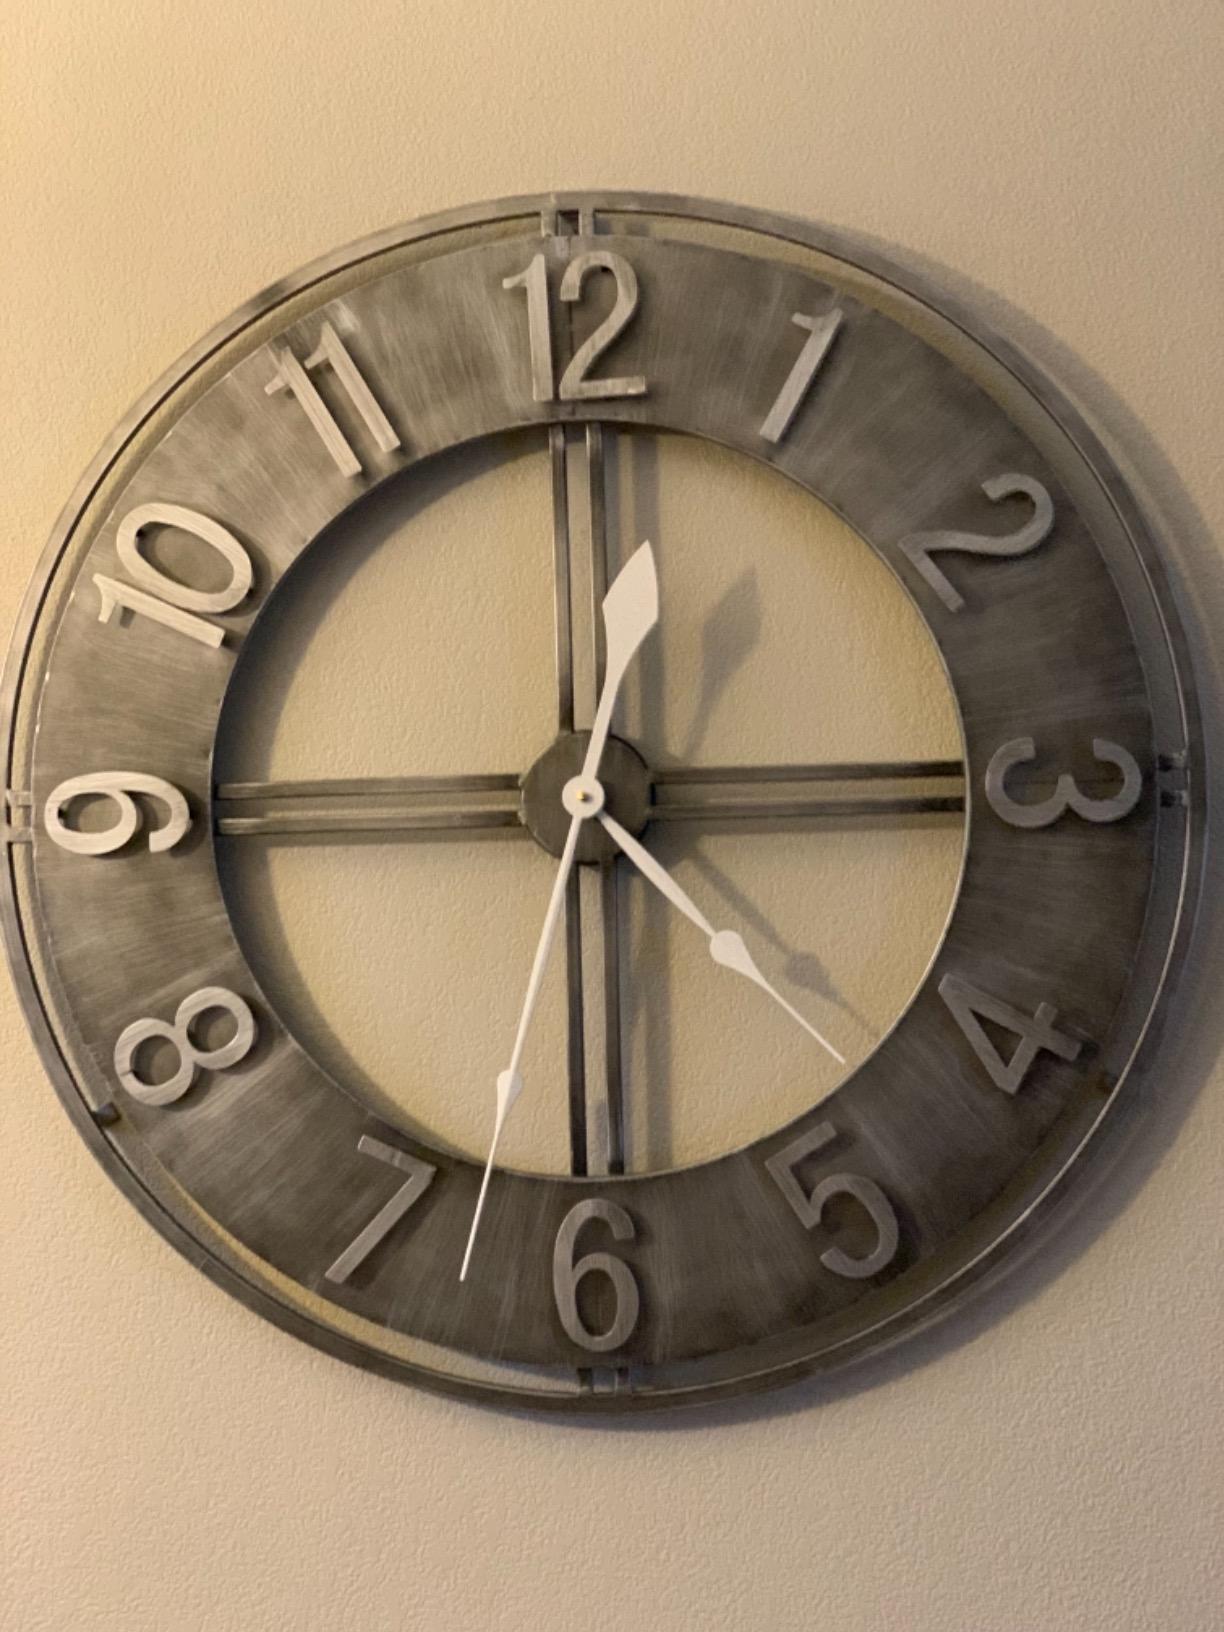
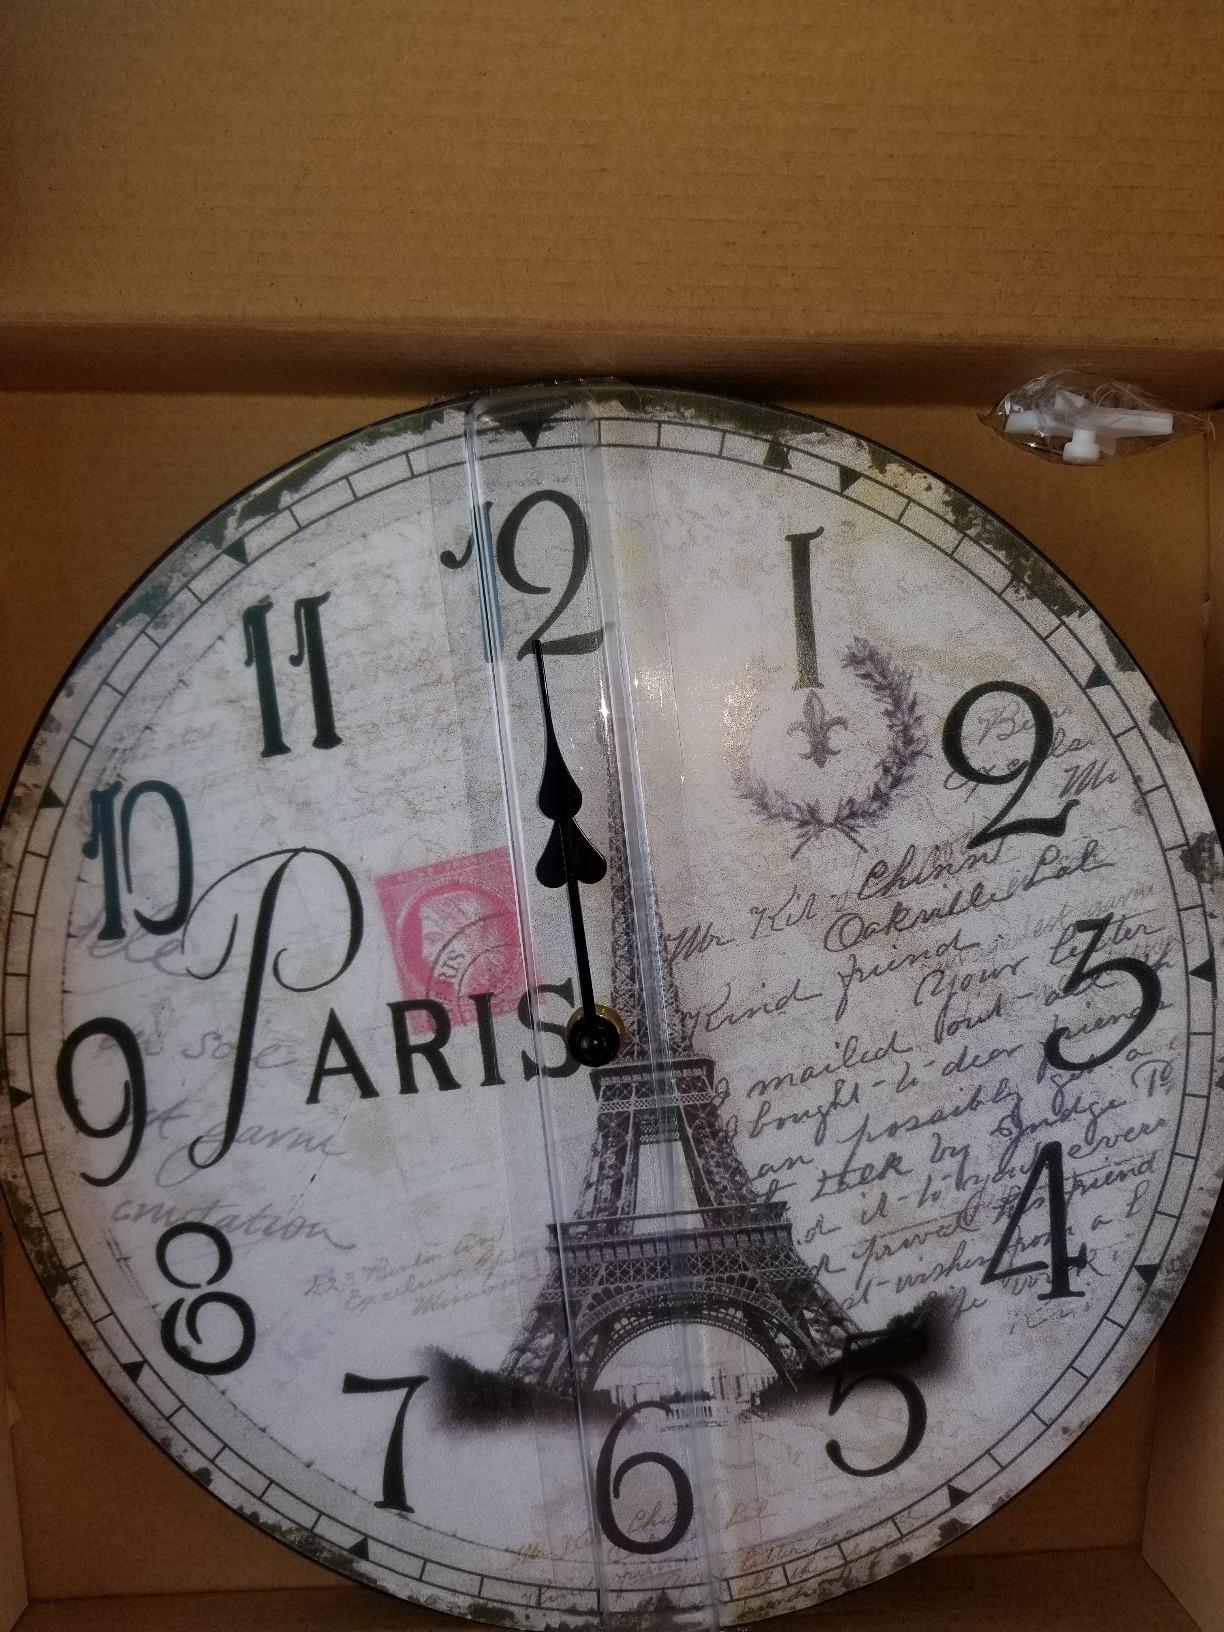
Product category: clock
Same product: no